Lock Two, Ohio

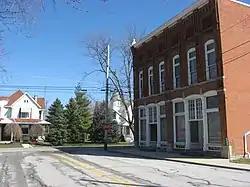
Buildings in central Lock Two

Lock Two is an unincorporated community in northeastern German Township, Auglaize County in the west central part of the U.S. state of Ohio.